Locate the barista tools in this POV image.
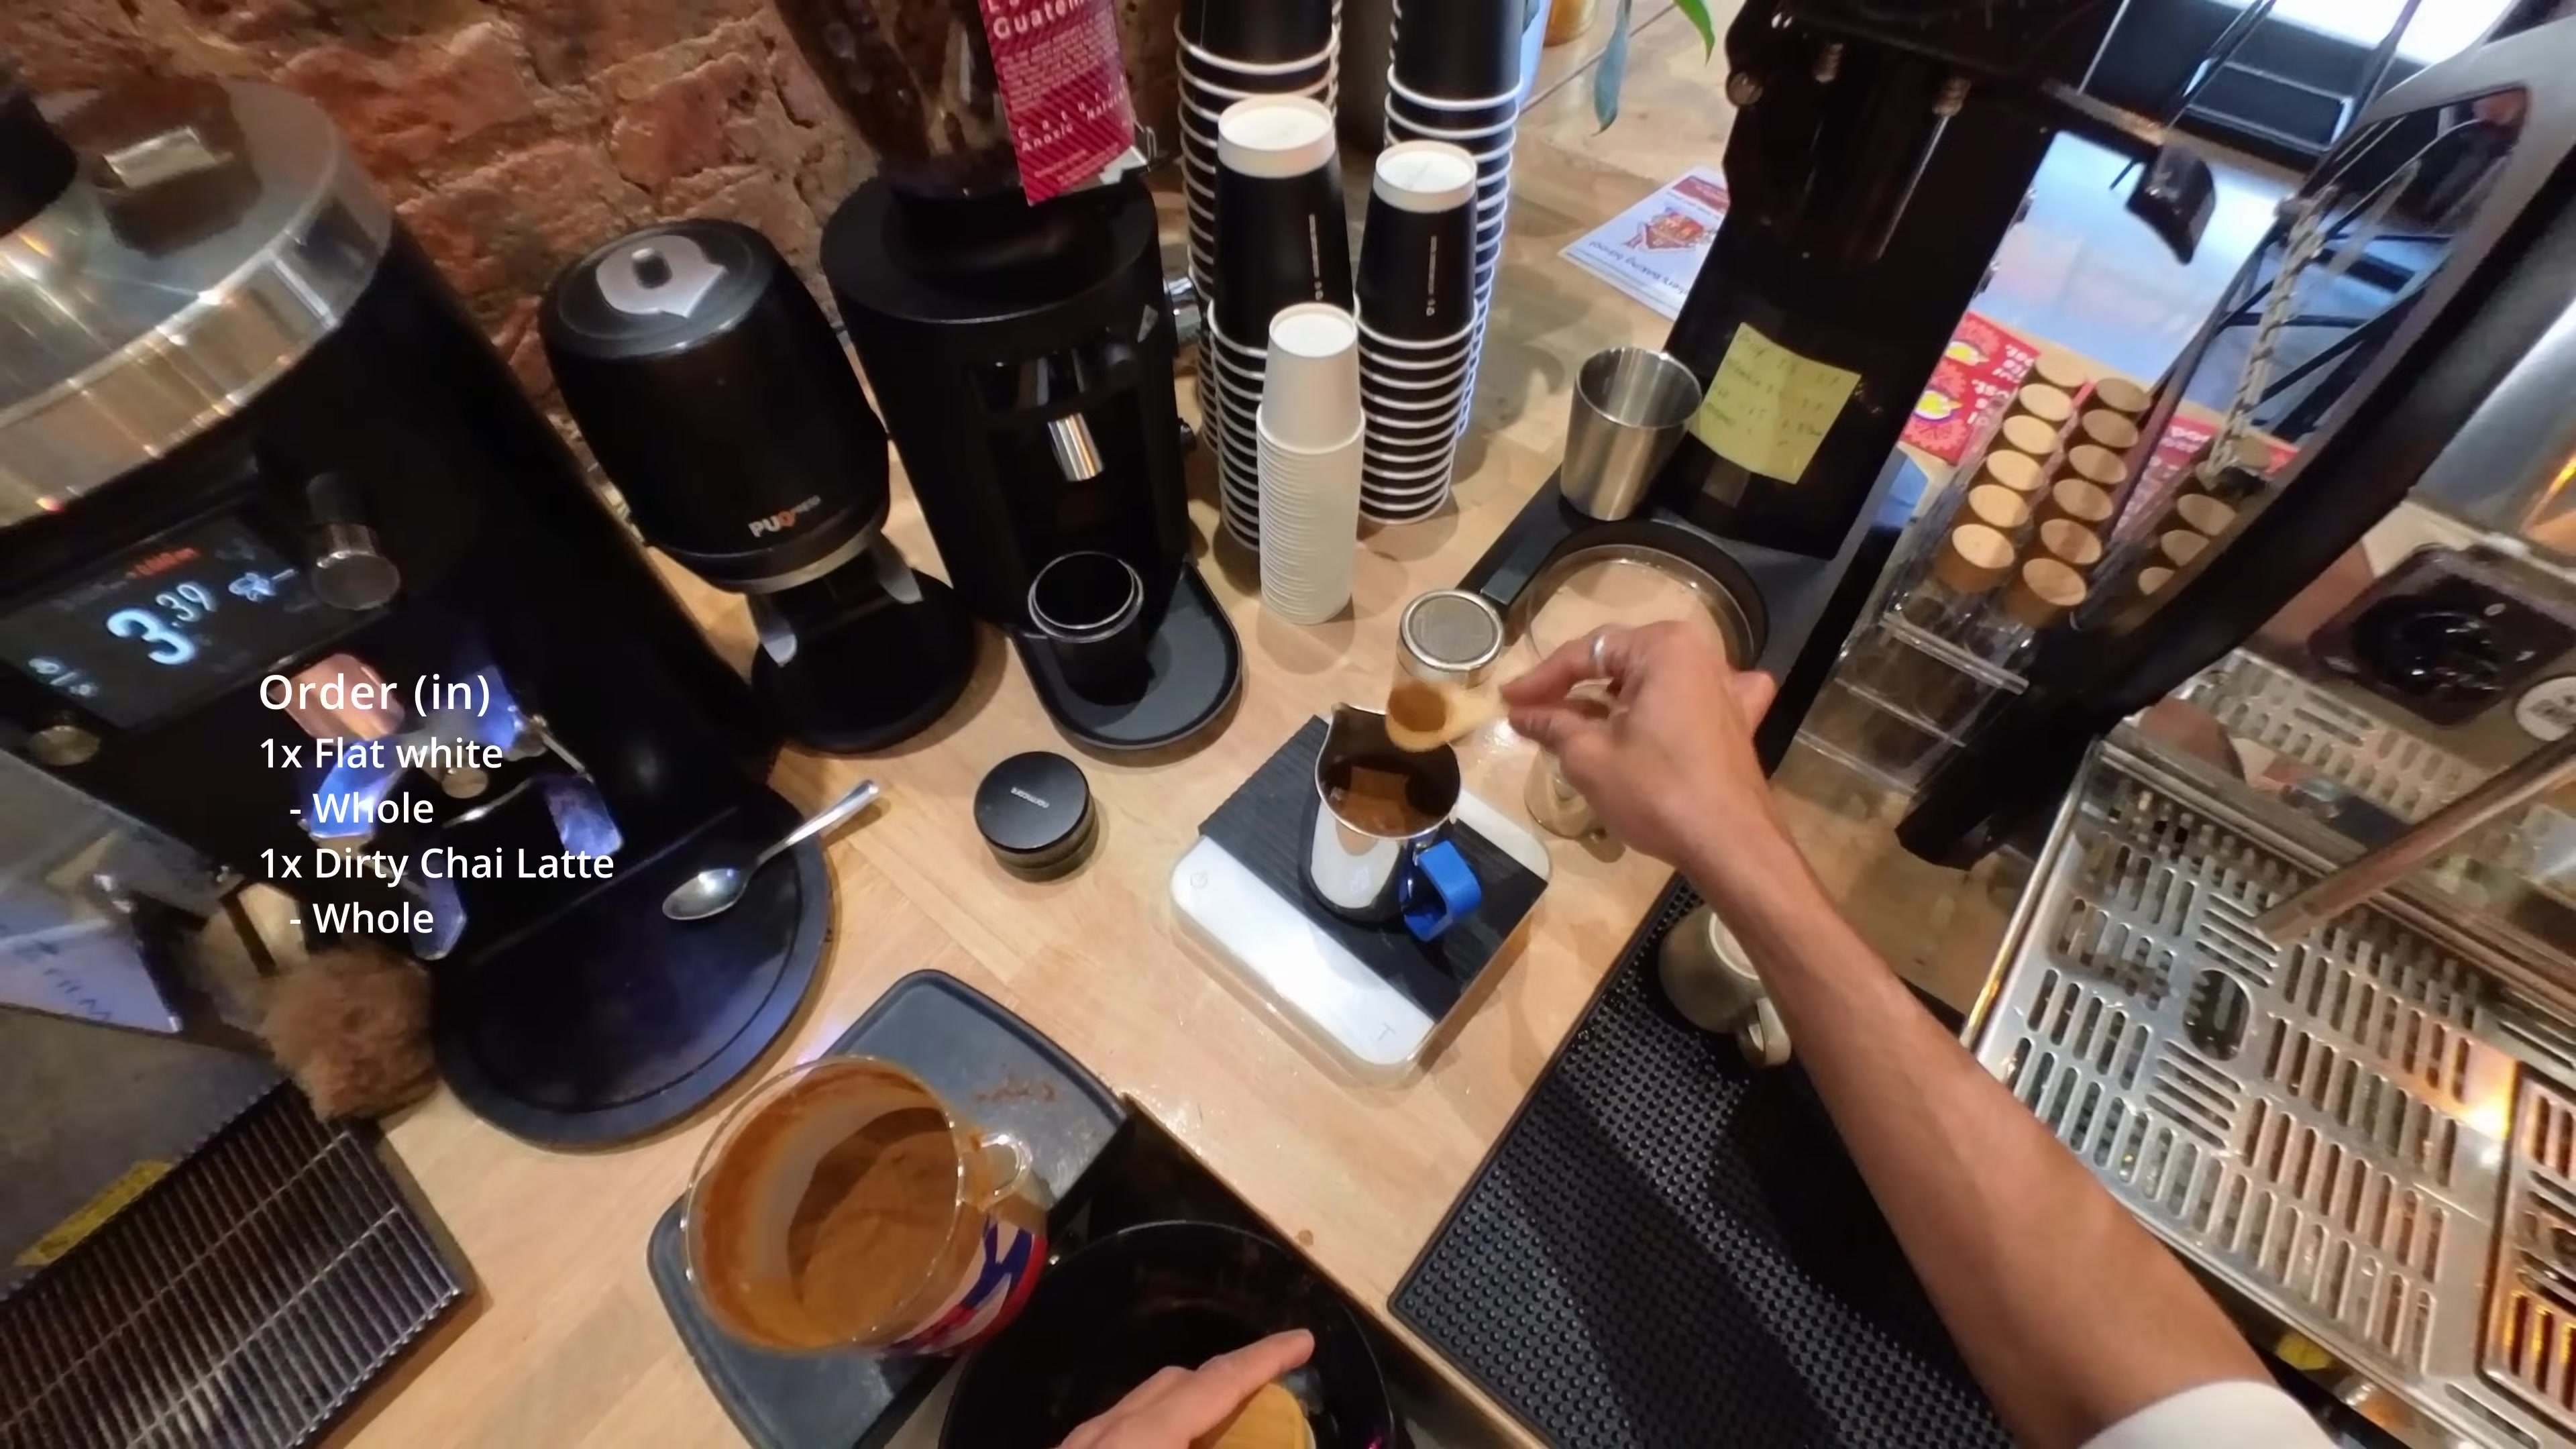
Detections: Milk Pitcher [498,479,603,654], Coffee Container [257,720,412,942], Scale [451,531,606,758], Cup [646,621,718,725], Hand [576,425,696,607], Steam Wand [882,488,992,663], Coffee Grinder [316,1,477,518], Coffee Grinder [205,148,384,517], Coffee Grinder [0,68,309,694]